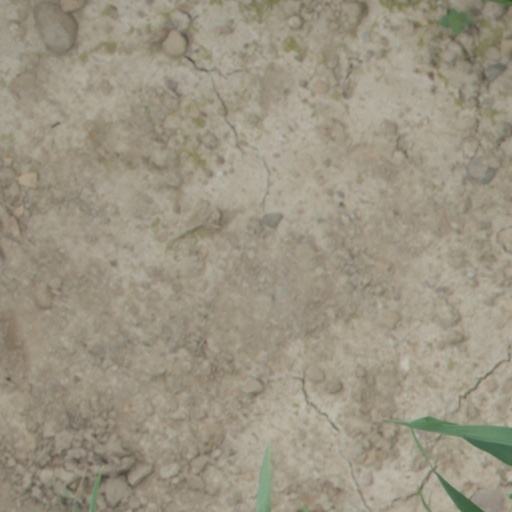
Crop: wheat